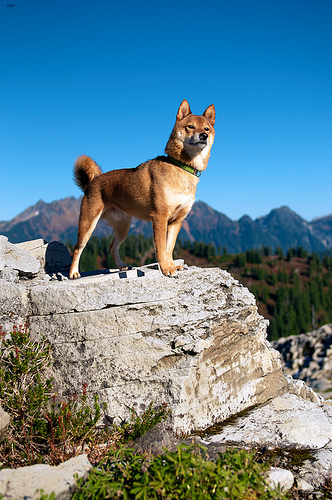
Breed: shiba inu